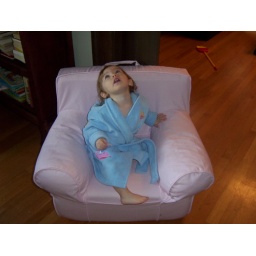
Nika in her pink chair